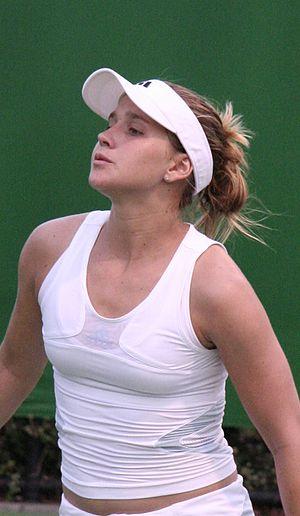
Ashley Harkleroad, est une joueuse de tennis américaine et un model Playboy. À son sommet, elle atteint la 39ᵉ position du classement féminin le 9 juin 2003.